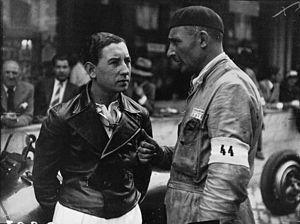
Guillaume Laurent Moll dit Guy Moll, né le 28 mai 1910 en Algérie et mort le 15 août 1934 près de Pescara, est un pilote automobile français de la première moitié des années 1930.